Carlsminde

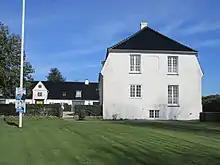
The building seen from the garden

The main building fronts a large courtyard located on the southside of Søllerødsvej. A detached side wing marks the east side of the courtyard.